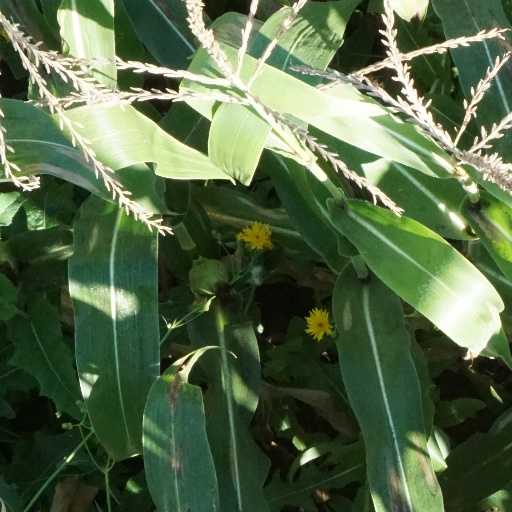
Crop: maize; corn